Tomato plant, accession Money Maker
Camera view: vertical (180 deg); turntable rotation: 120 degrees
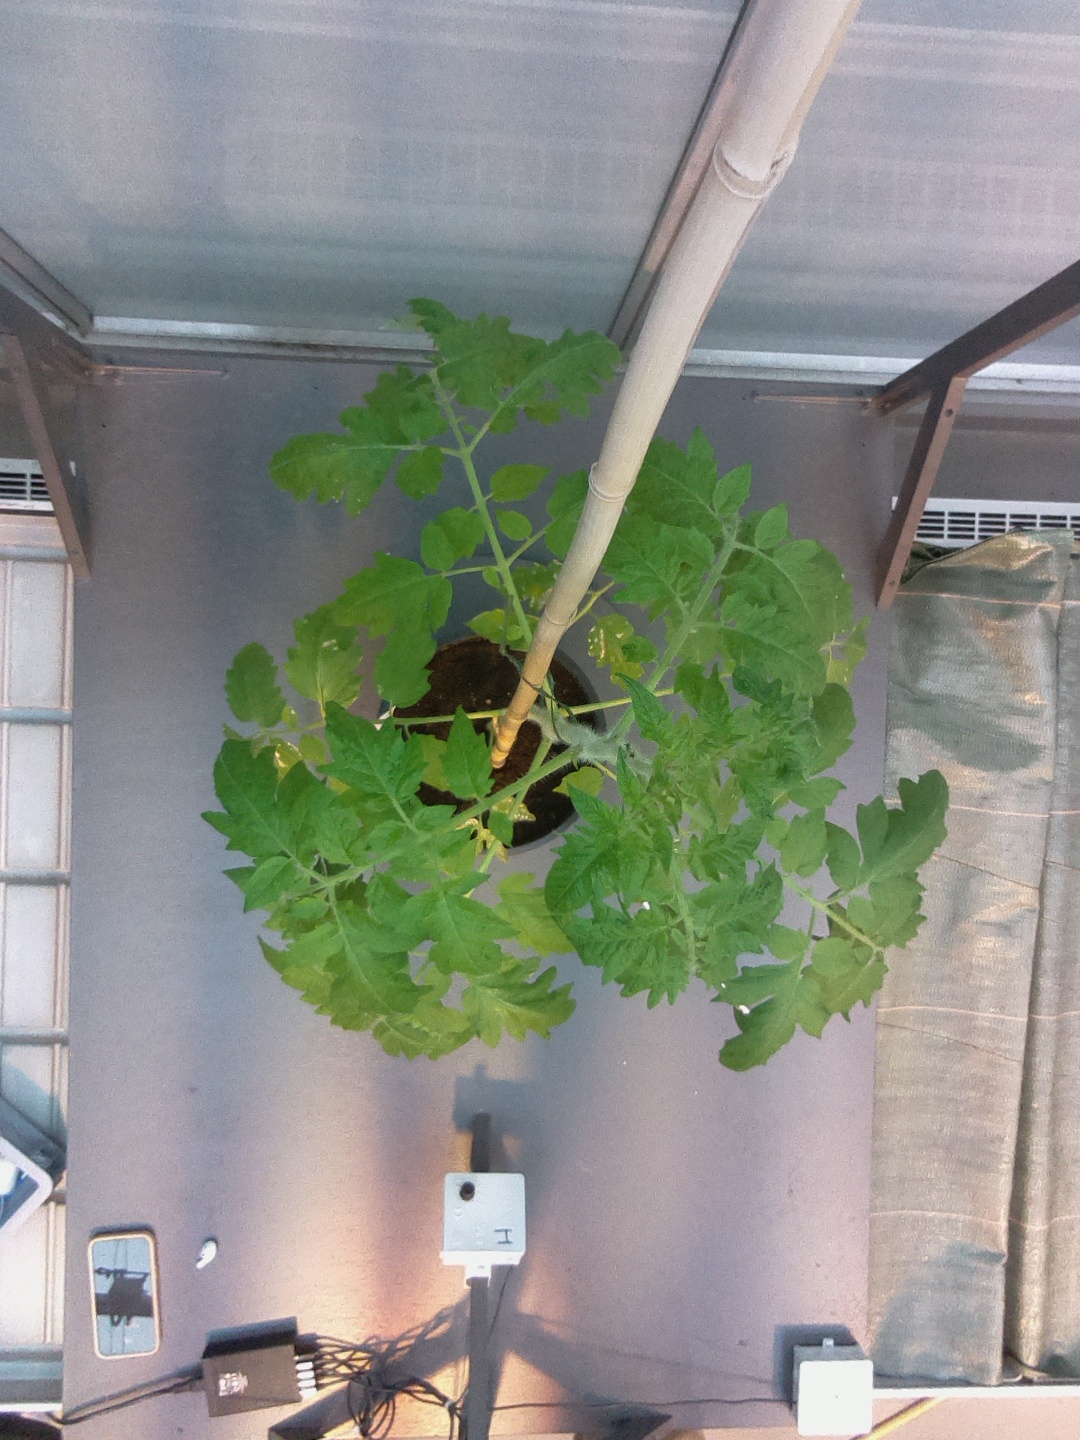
BBCH growth stage 16: 12 of true leaves visible